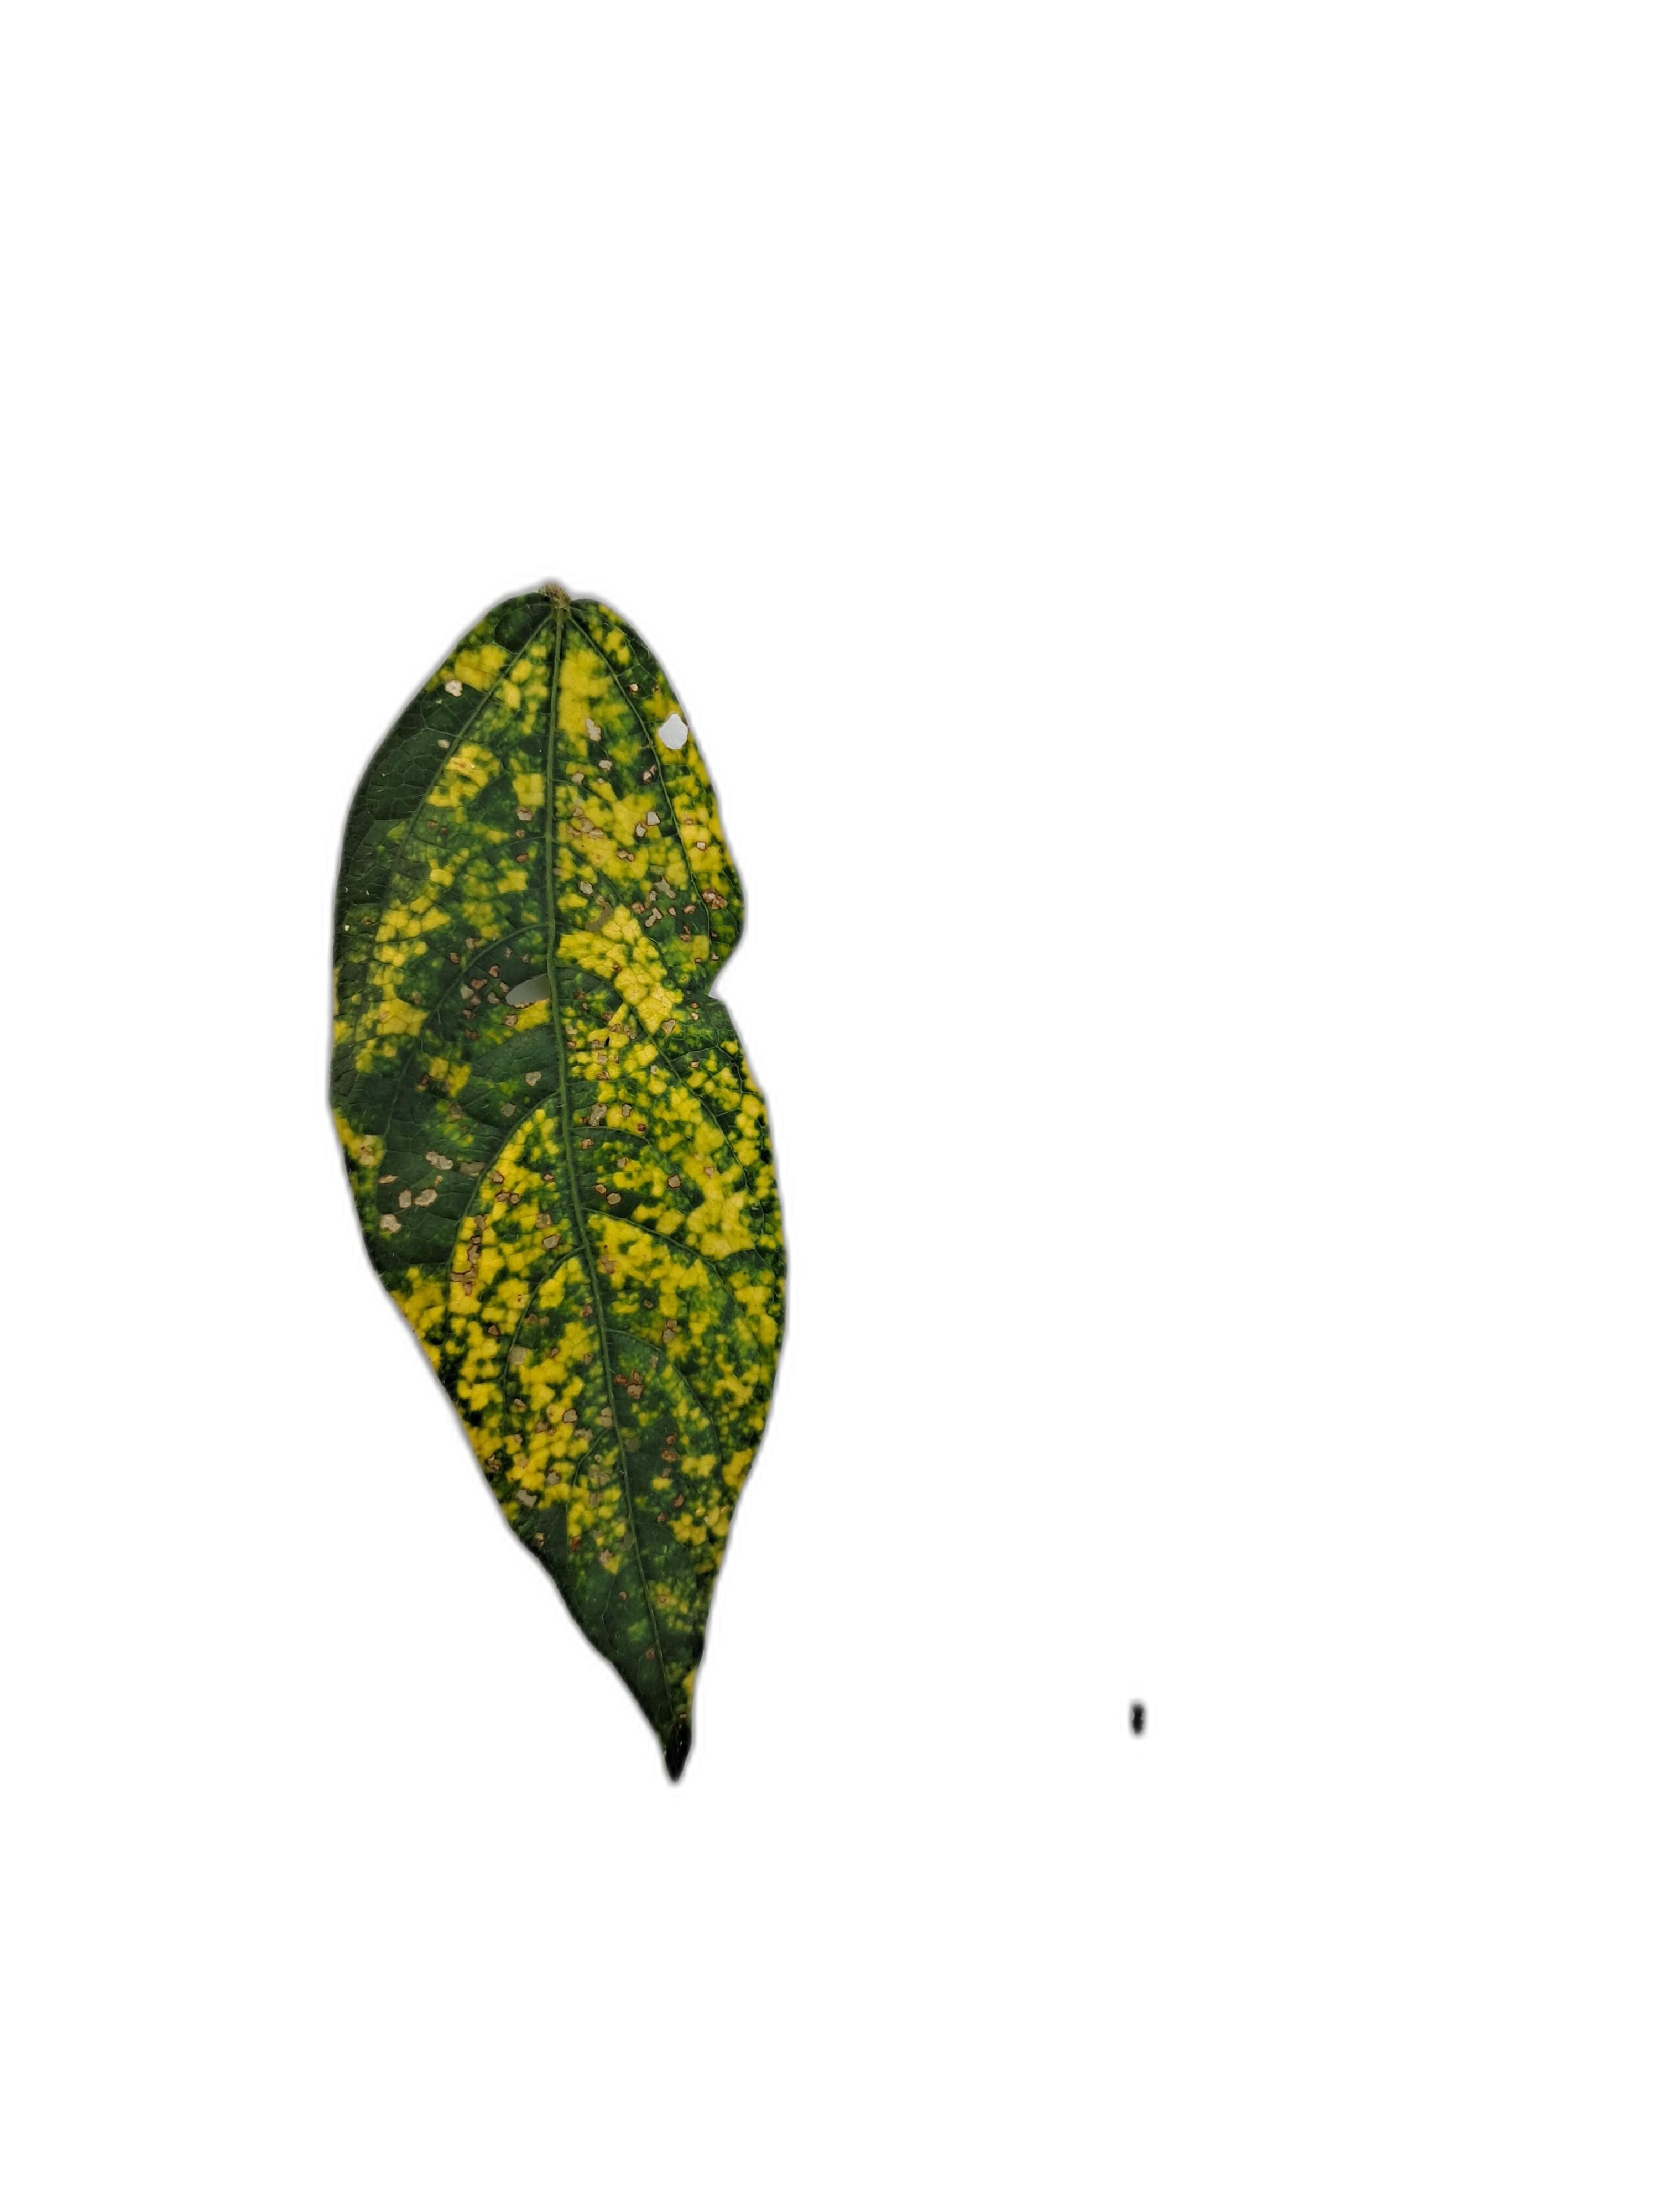
Label: Yellow Mosaic